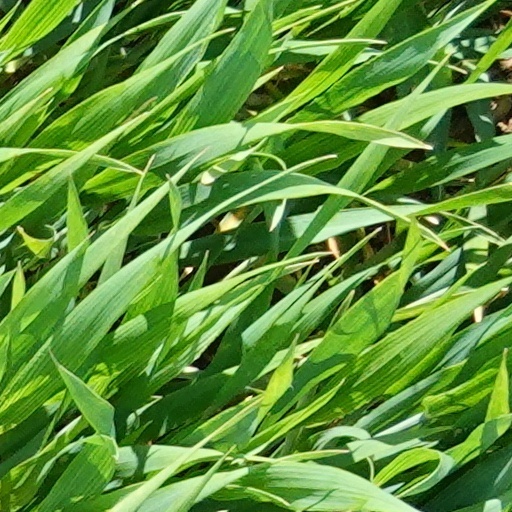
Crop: wheat